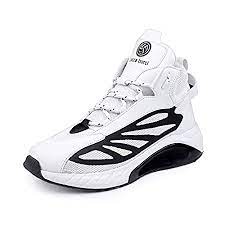
Label: Sneaker